Nørre Lyndelse

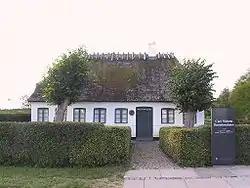
Carl Nielsen's Childhood Home in Sortelyng

The danish composer Carl Nielsen was born and raised in Sortelung near Nørre Lyndelse and his childhood home is now a museum.